Ulster Literary Theatre

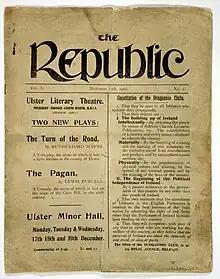
Another of Bulmer Hobson's enterprises was the Dungannon Clubs, whose newspaper was "The Republic". This is the first page of its very first issue in 1906, showing an advertisement for the Ulster Literary Theatre's production of plays by Mayne and Purcell (Parkhill). Ulster Minor Hall was another name for St Mary's Minor Hall. This copy is in the collection of the Ulster Museum.

The Ulster Literary Theatre was a theatre company in Ulster (Ireland, now also Northern Ireland) from 1904 to 1934. It had a differently named precursor in 1902, and by 1915 it was named just the Ulster Theatre. It was founded by Bulmer Hobson and David Parkhill with patronage from Francis Joseph Bigger, who was also its first president.